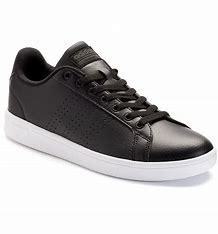
Brand: adidas
Model: neo Adidas NEO Advantage